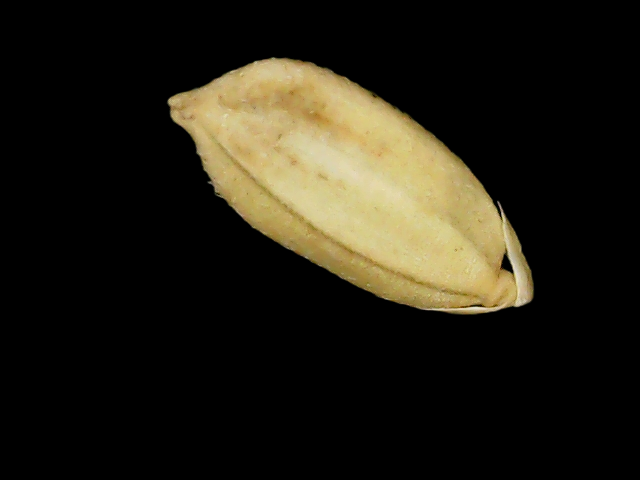
Rice variety: Binadhan08